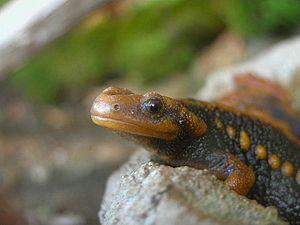
Tylototriton est un genre d'urodèles de la famille des Salamandridae.
Tylototriton verrucosus est une espèce d'urodèles de la famille des Salamandridae.